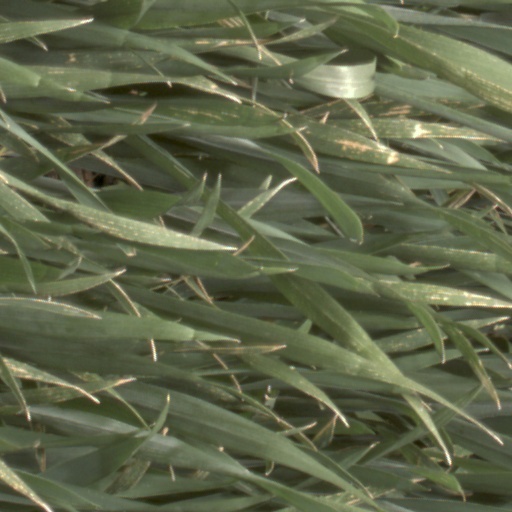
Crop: wheat